Transition from Ming to Qing

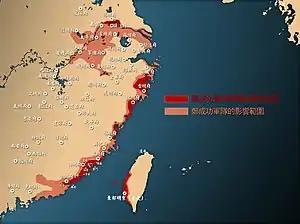
Extent of Koxinga's territory, shown in red

In 1656 a Lake Mao bandit named Qian Ying managed to acquire blank commissions from the Yongli regime, and he therefore managed to become legitimized as a Ming loyalist fighter. He organised a marine resistance unit and established links with Koxinga's forces. The Qing governor-general Han Chinese bannerman Lang Tingzuo quickly moved to suppress him, and launched a surprise attack which defeated him. Qian was hunted down and captured by March 1648. Only one year later did Koxinga launch an offensive, too late to join up with existing forces.